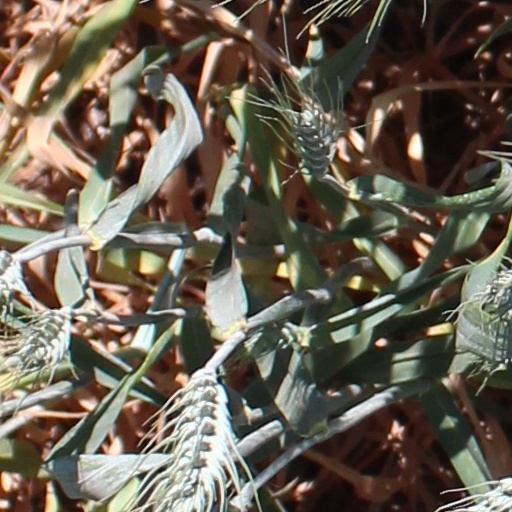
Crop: wheat